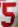
Number: 5